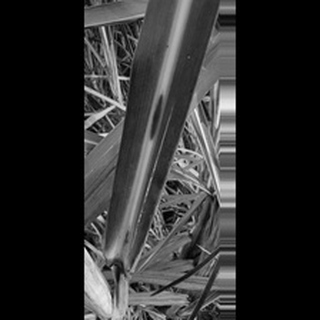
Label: sugarcane_red_rot